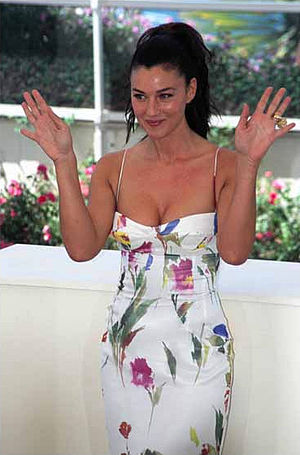
Skulderstrop / Skulderstropper på tøj
En skulderstrop er en strop, der går over skulderen. De er ofte en del af tøj til kvinder, særligt til kjoler og brystholdere, hvor de holder resten af tøjet oppe. Ordet bruges også om stropper på nogle typer tasker.